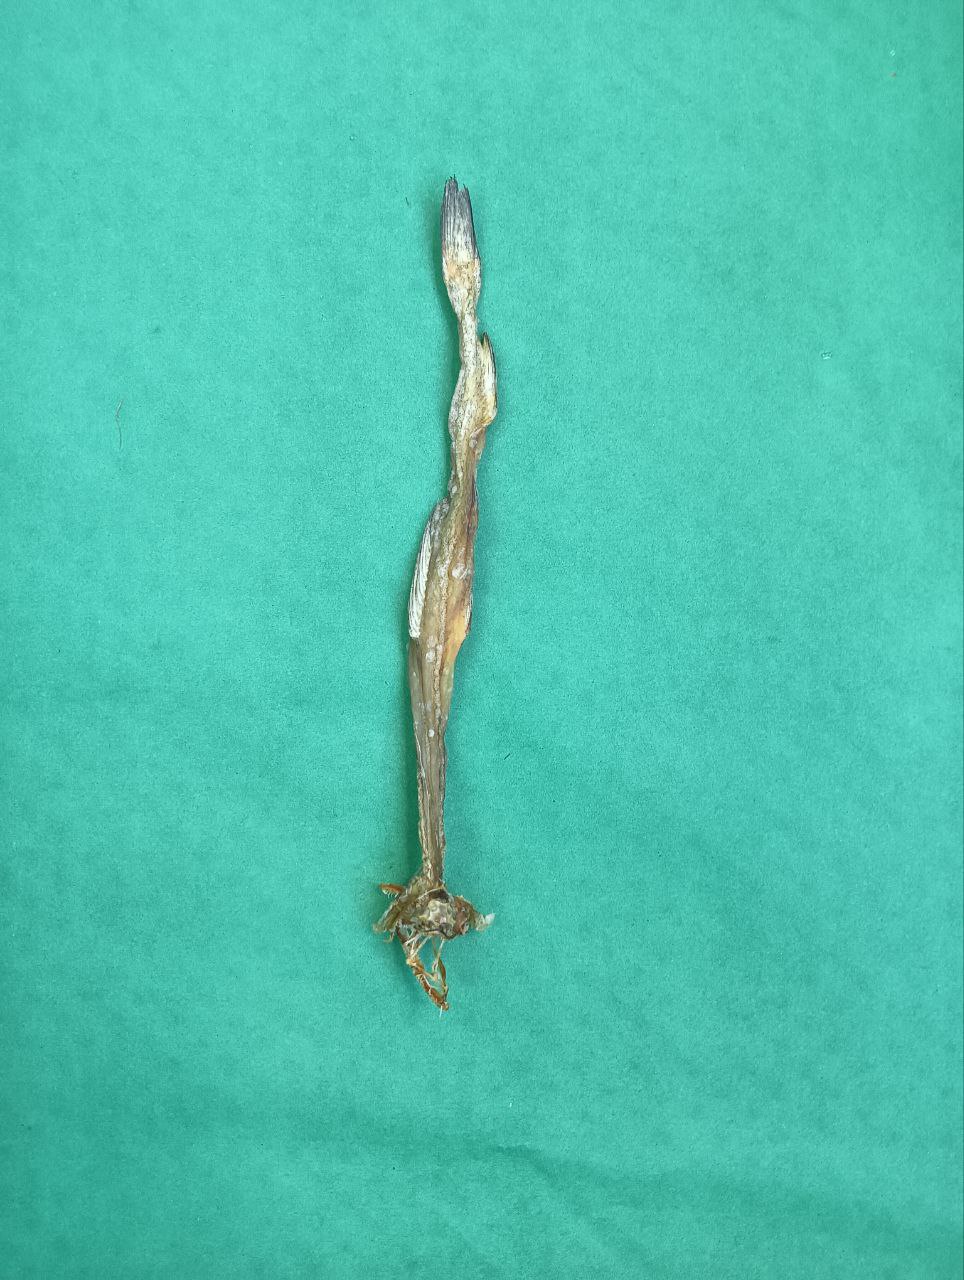
Species: Loitta